Answer in natural language. Considering the relative positions, where is dark red upholstered chair with wooden legs with respect to dining table? Choose between the following options: left or right
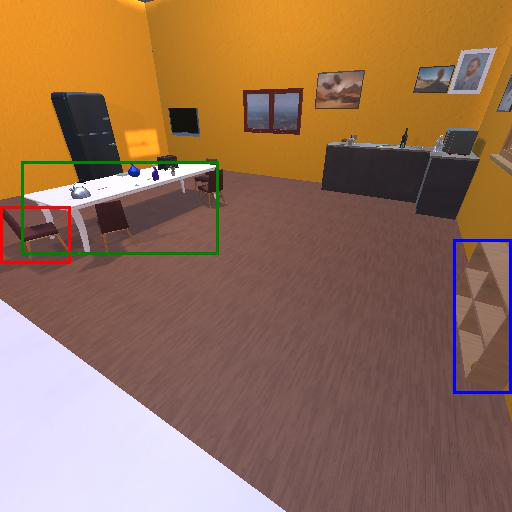
<answer>left</answer>